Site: brandenburg
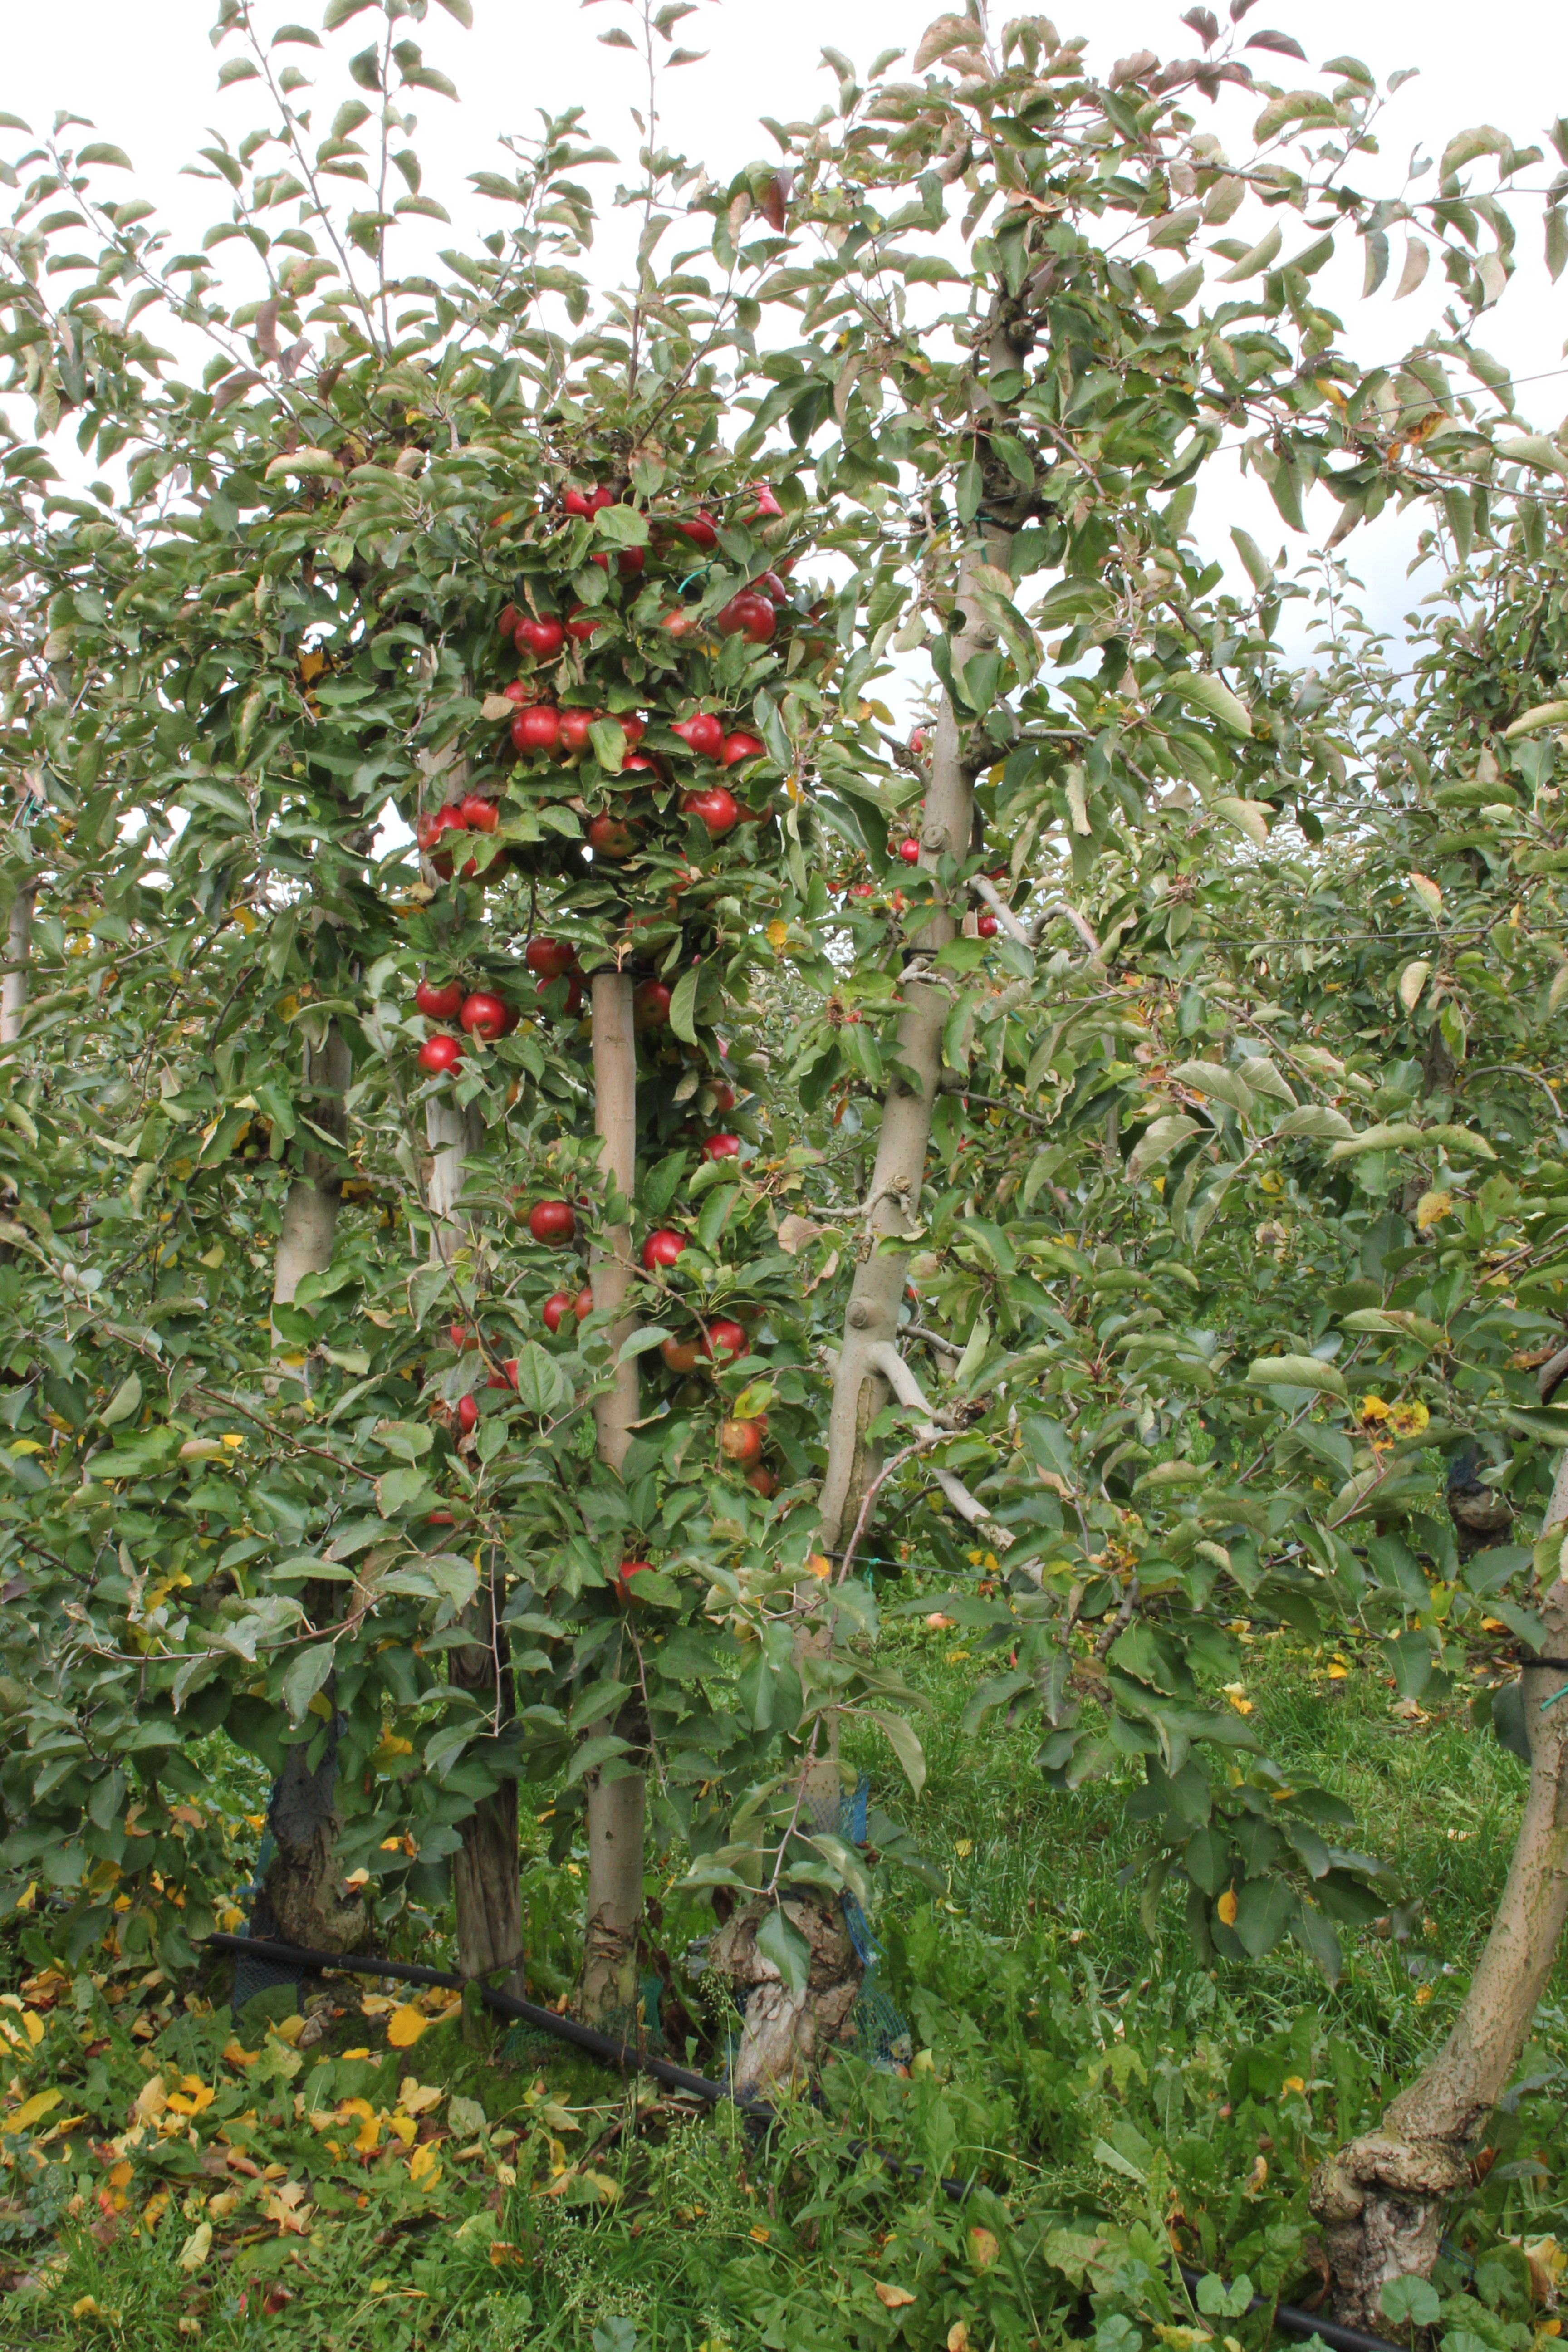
Growth stage (BBCH 91): Senescence, beginning of dormancy